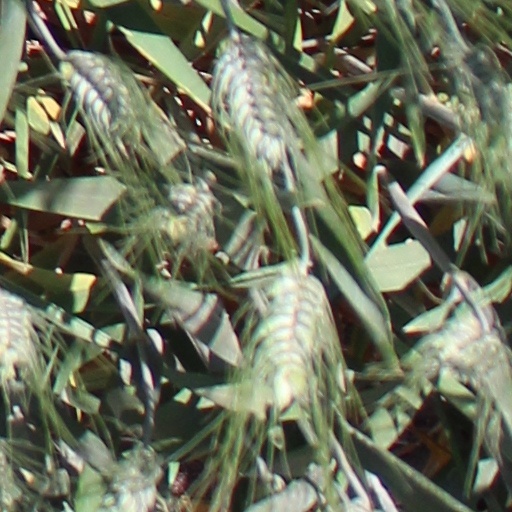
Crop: wheat